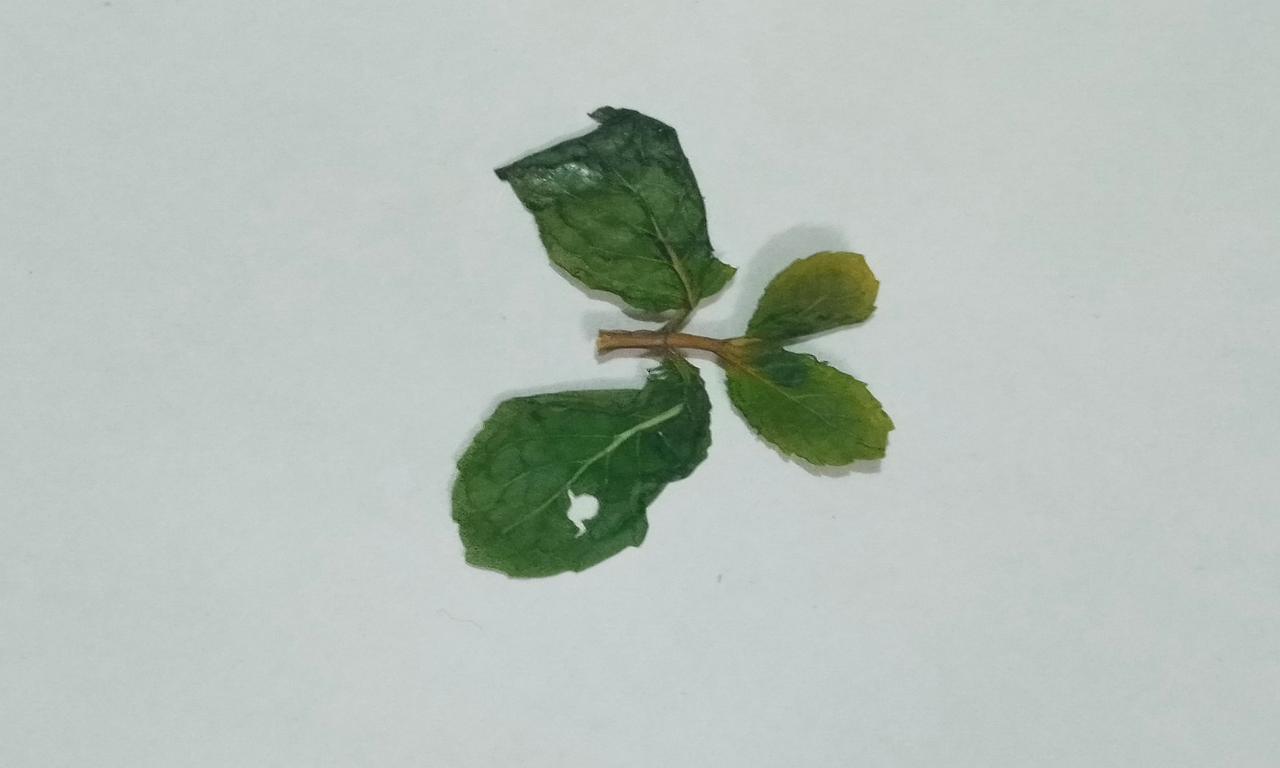
Label: Dried